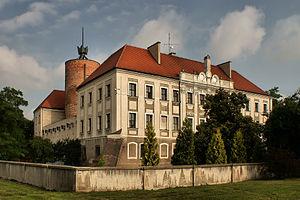
Głogów est une ville du sud-ouest de la Pologne, dans la voïvodie de Basse-Silésie. C'est le chef-lieu du powiat de Głogów et le siège administratif de la gmina de Głogów, bien qu'elle ne fasse pas partie de son territoire.